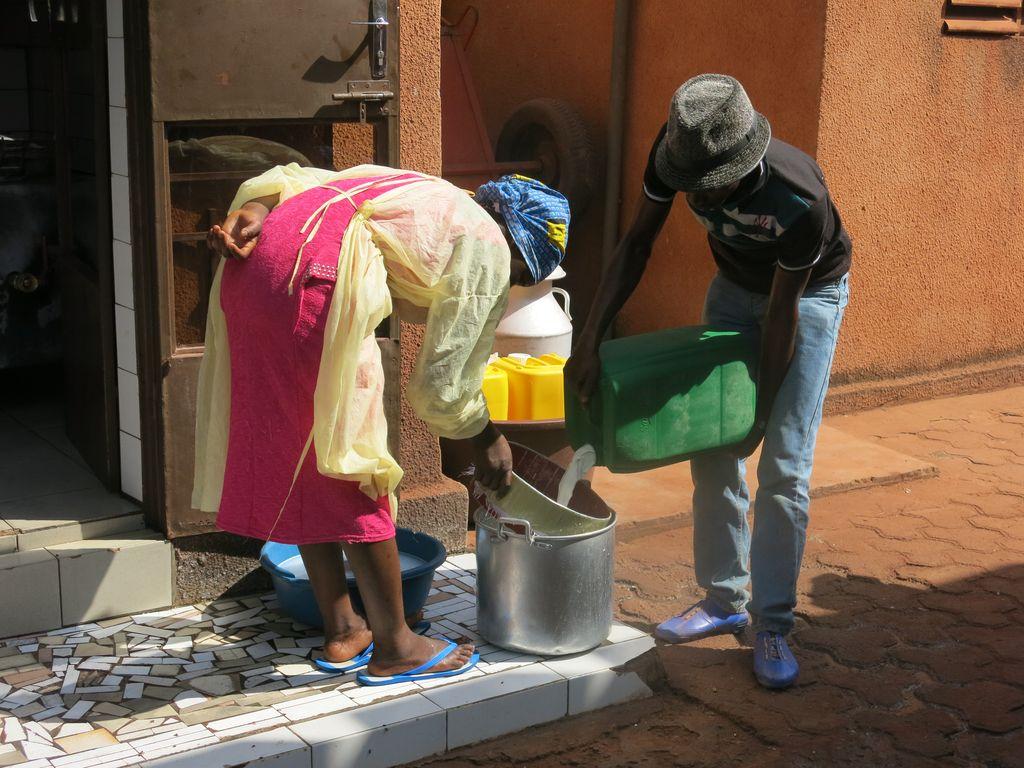
Watu wawili mwanamke mmoja na mwanamume mmoja ambaye amevalia kofia nyeusi na shati nyeusi na suruali ndefu, mwanamume huyo ameshikilia kibuyu ya kijani kibichi na anamimina maziwa kwenye ndoo ambayo ndoo yenyewe imeshikiliwa kichungi na mwanamke aliyefunga kitambaa kichwani mwake.